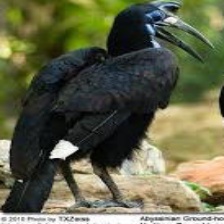
Species: ABYSSINIAN GROUND HORNBILL
Scientific name: BUCORVUS ABYSSINICUS
ImageNet parent category: hornbill